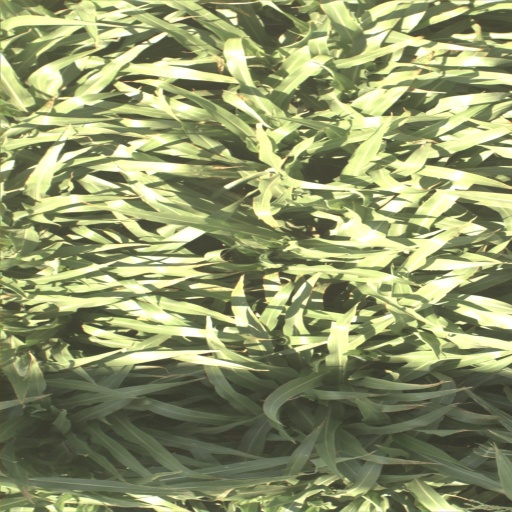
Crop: sorghum